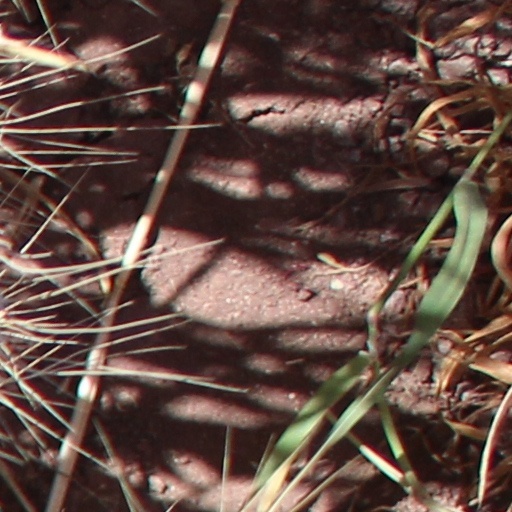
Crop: wheat